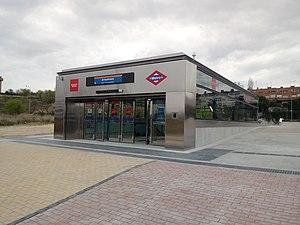
Arroyofresno est une station de la ligne 7 du métro de Madrid, en Espagne.